Chalton Windmill

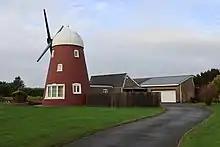
Chalton Mill

Chalton Windmill is a Grade II listed tower mill on the top of Windmill Hill at Chalton, Hampshire, England, which has been converted to residential use.